Tampa Bay Buccaneers

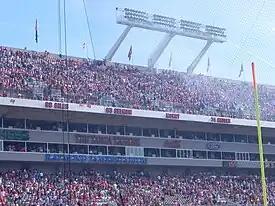
The Ring of Honor at Raymond James Stadium (c. 2012)

For Super Bowl LV held at Raymond James Stadium, Tampa Bay was the designated home team, the first team in NFL history to play in a Super Bowl in their own stadium. They elected to wear their road white jerseys with pewter trousers, instead of their red jerseys, citing the success they had enjoyed during the season in that combination. Tampa Bay routed Kansas City 31–9, giving them a Super Bowl win in both their red jerseys (XXXVII) and their white jerseys (LV).